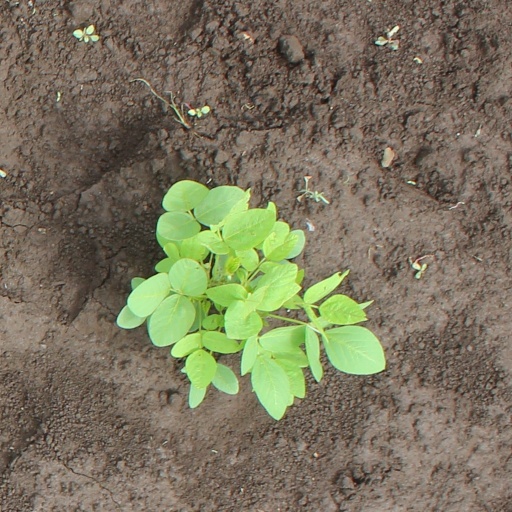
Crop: soybean